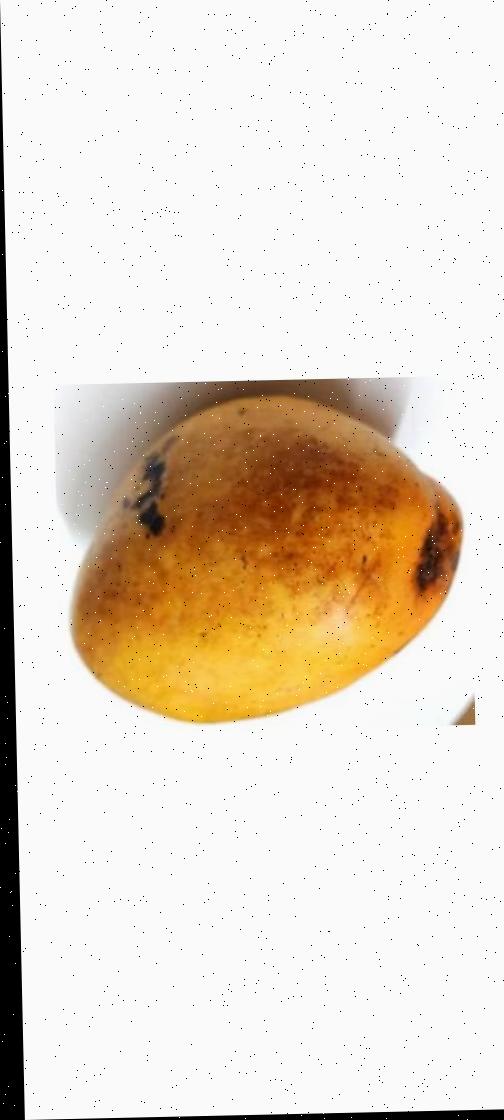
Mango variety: Bari-11